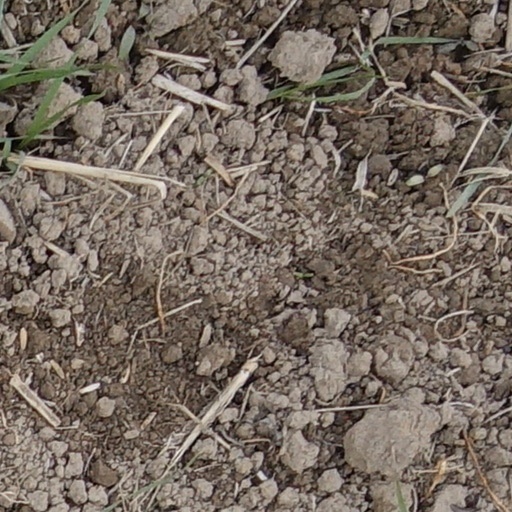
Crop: wheat